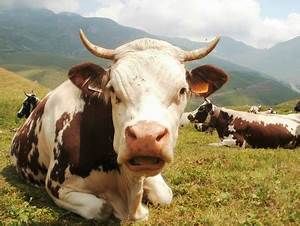
Label: mucca